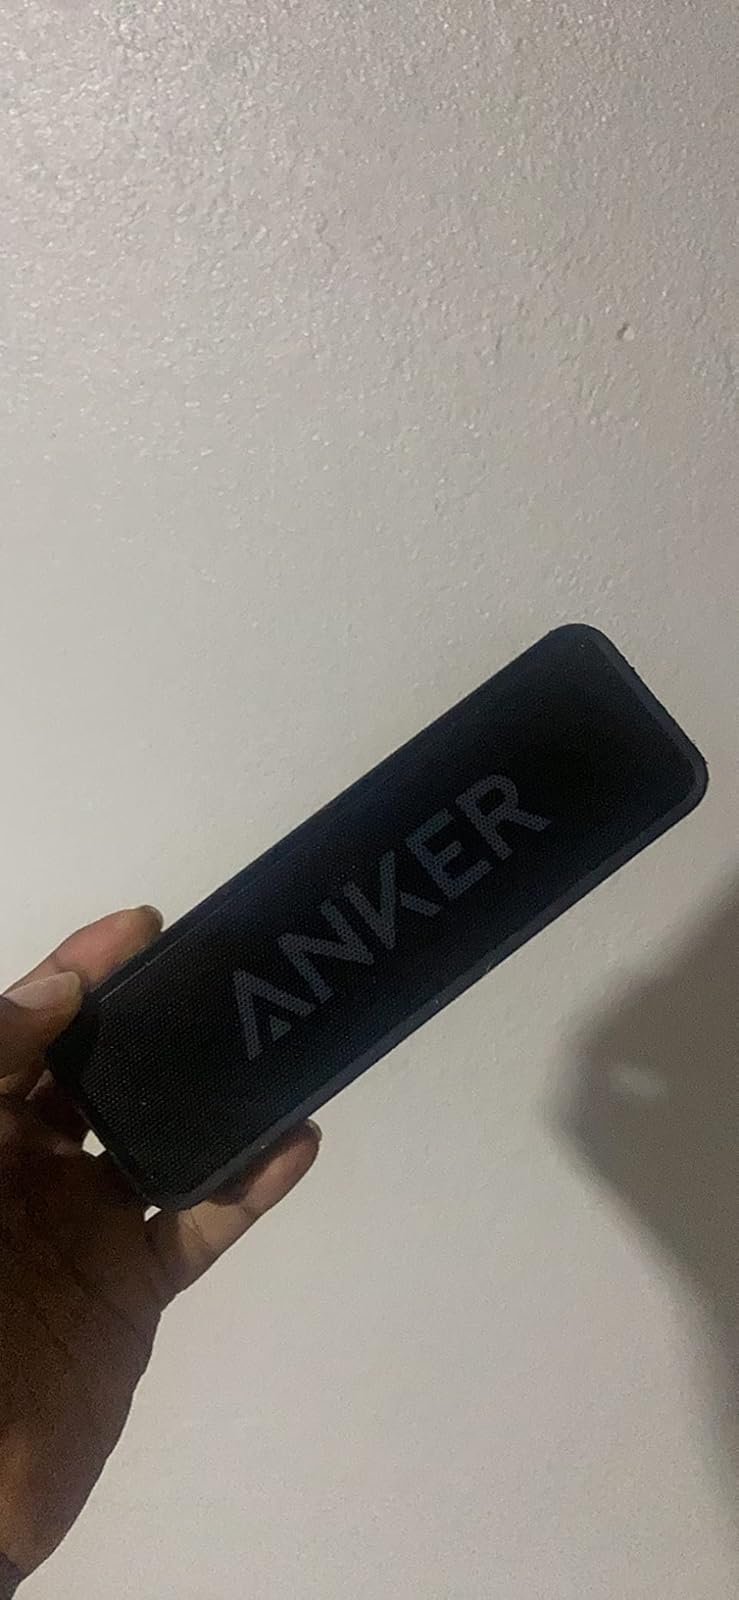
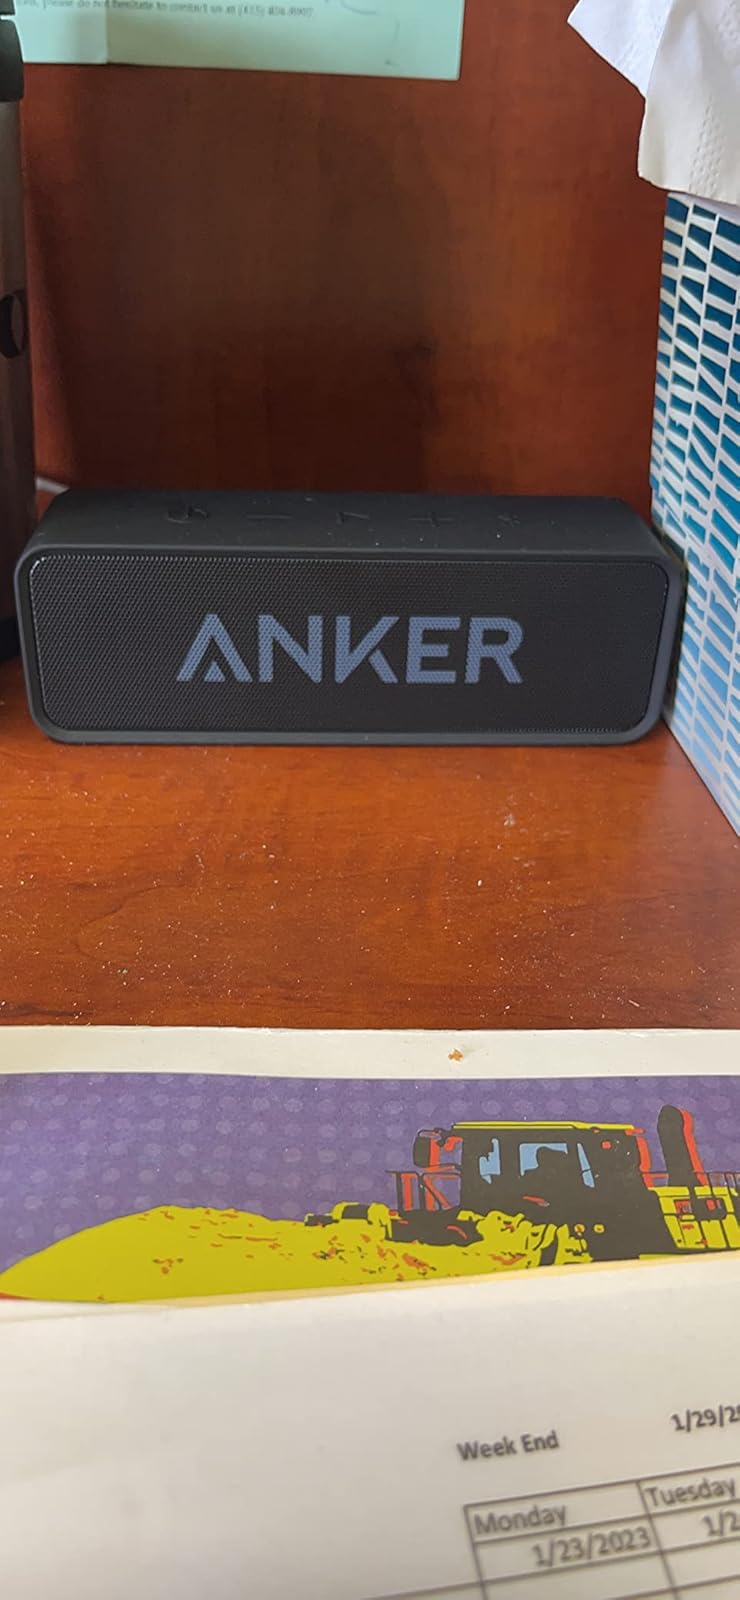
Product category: speaker
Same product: yes